Laws of rugby union

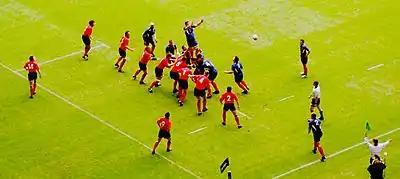
The usual position of players at a line-out just after the ball has been thrown in.

When the ball crosses the sideline during general play a line-out is formed with the team that did not put the ball into touch throwing it in, unless it was kicked into touch from a penalty kick, in which case the team kicking to touch throws in. If the ball is kicked directly (does not bounce first) over the sideline by a team member who is outside his 22-metre line, the line-out is formed on the sideline perpendicular to where that player kicked it. The same rule applies if the ball is moved (passed, knocked, kicked or run) back inside the 22 by a player from the same team as the kicker. Once a tackle, scrum, line-out, ruck or maul occurs inside the 22 or the ball is moved there by the opposition a player can kick it directly into touch with the line-out forming where the ball crossed the sideline. If the ball bounces before crossing the sideline or is carried across by a player the line-out is formed where the ball crossed the line. However, a line-out can never take place within five metres of the ingoal area, and is always moved back to a mark five metres out.